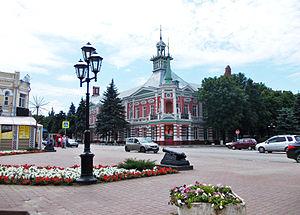
Azov est une ville de l'oblast de Rostov, en Russie, et le centre administratif du raïon d'Azov. Sa population s'élevait à 83 030 habitants en 2013. Elle donne son nom à la mer d'Azov.
Le musée d'histoire, d'archéologie et de paléontologie d'Azov, situé dans la ville d'Azov dans l'oblast de Rostov. L'un des plus grands musées du sud de la Russie qui abrite la plus riche collection paléontologique du sud de la Russie. Le musée a été créé le 17 mai 1917 par Michail Aronovich Makarovskiy. Le musée compte 168 employés parmi les quelle il y a 29 avec un diplôme universitaire et qui font des recherches scientifiques et leurs travaux sont publiés dans des revues scientifiques.